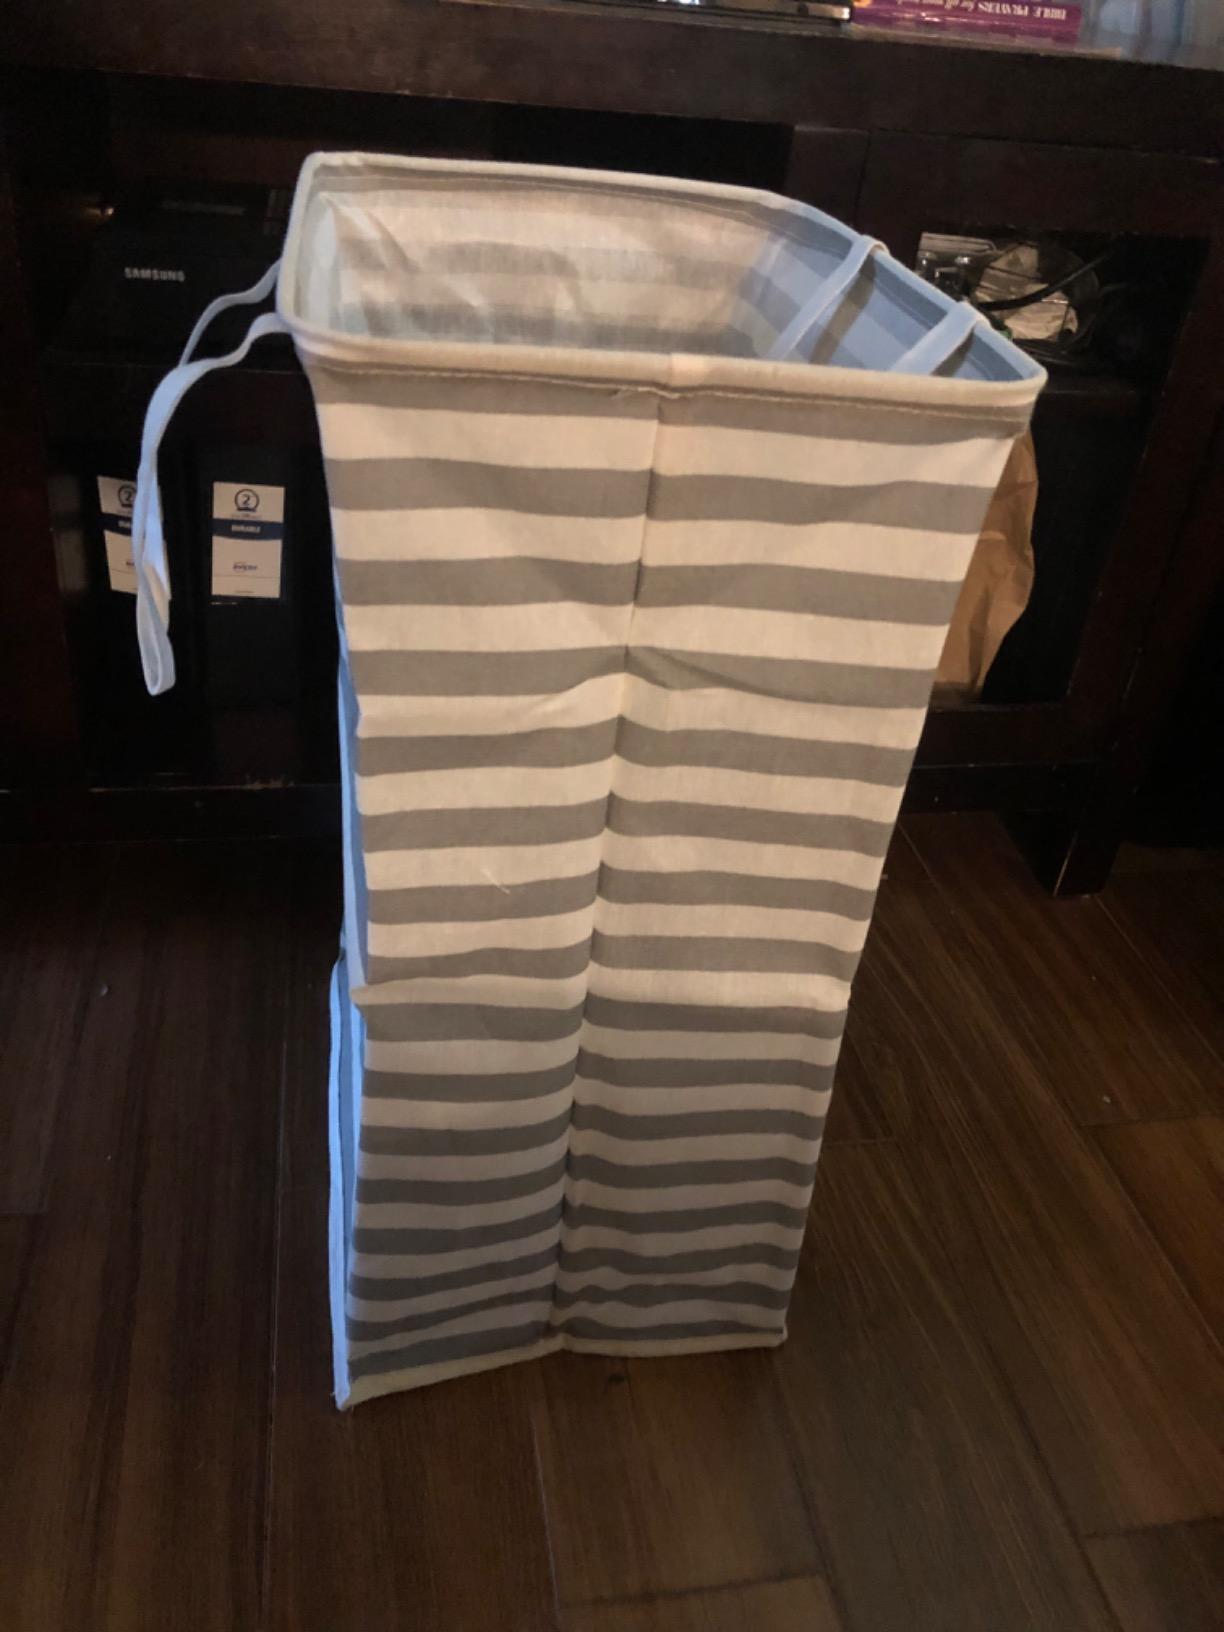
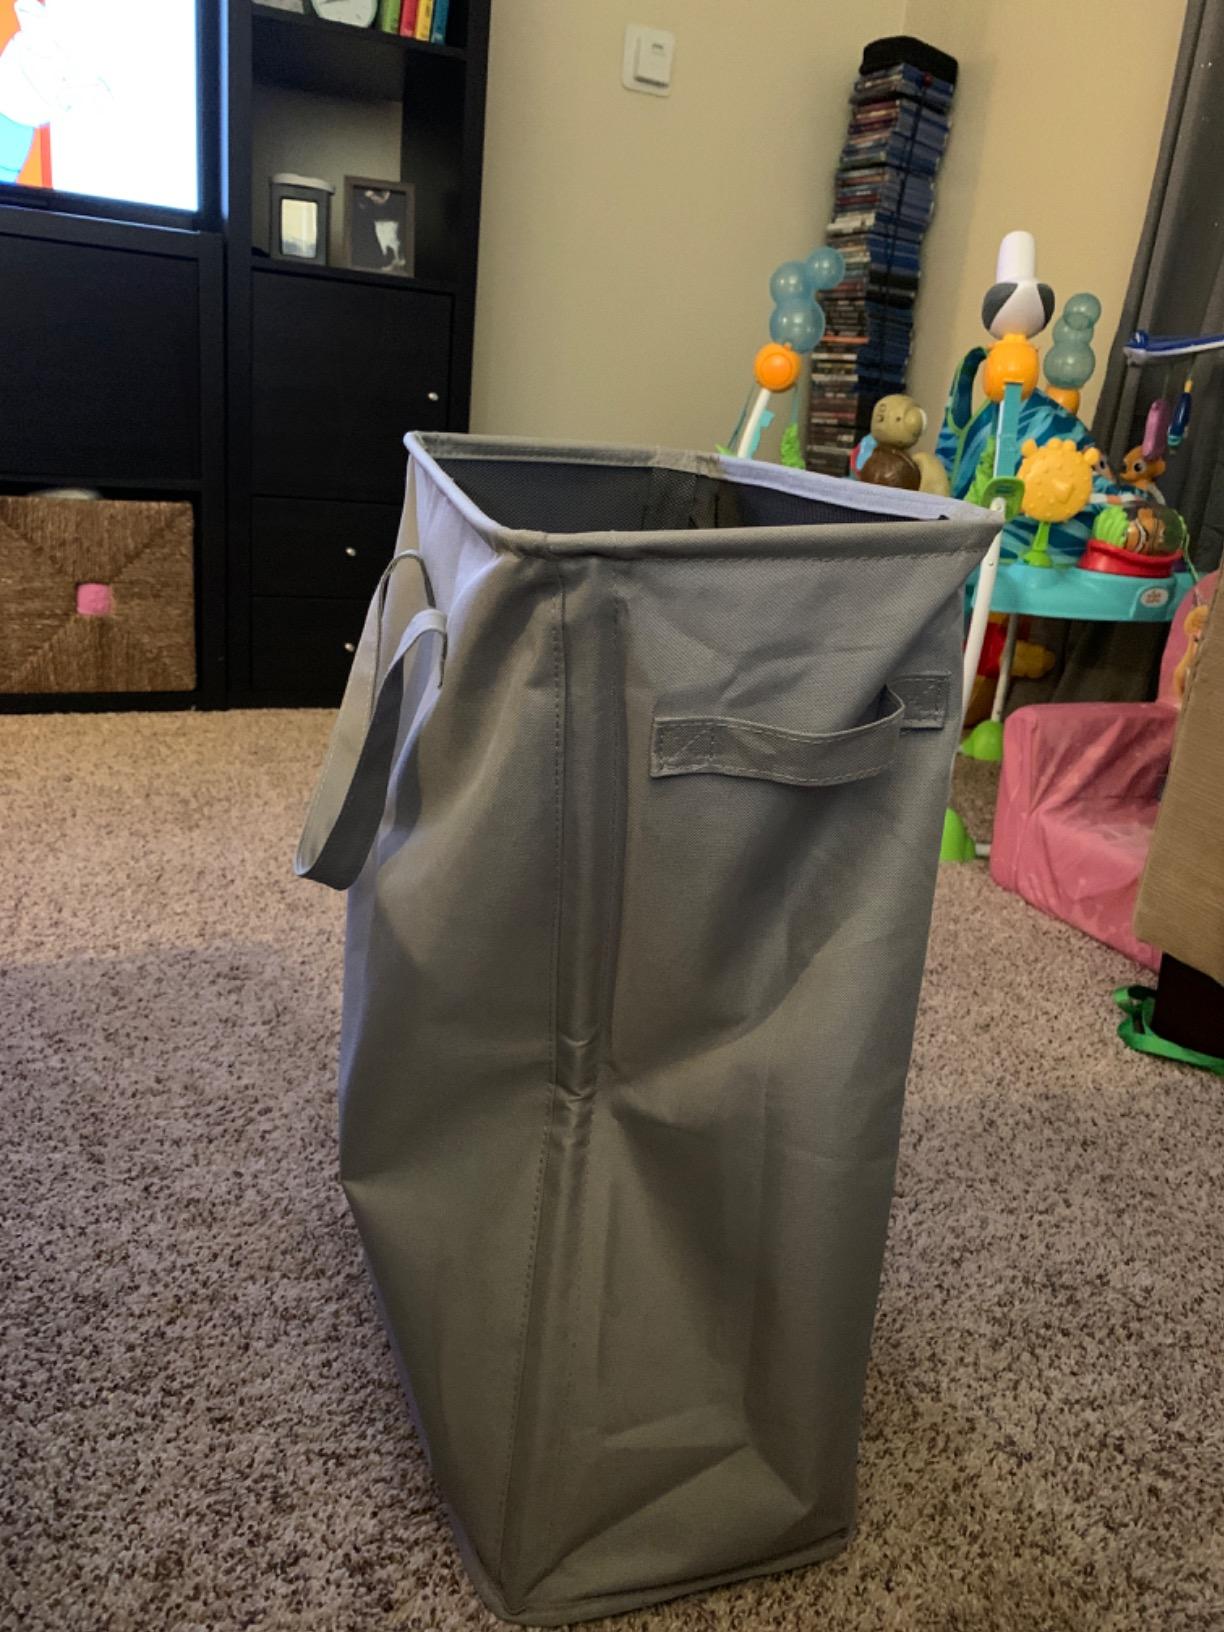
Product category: items_hamper
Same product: no